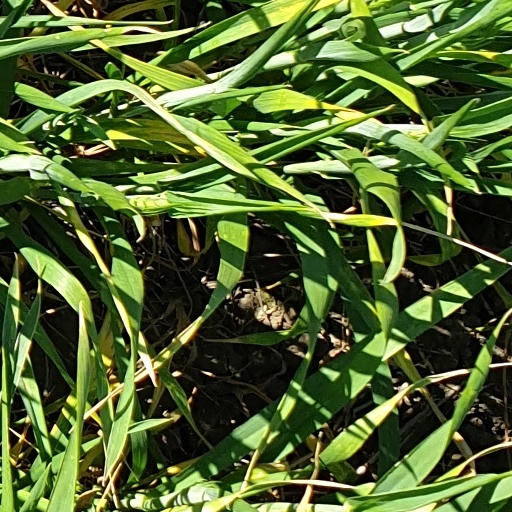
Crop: wheat